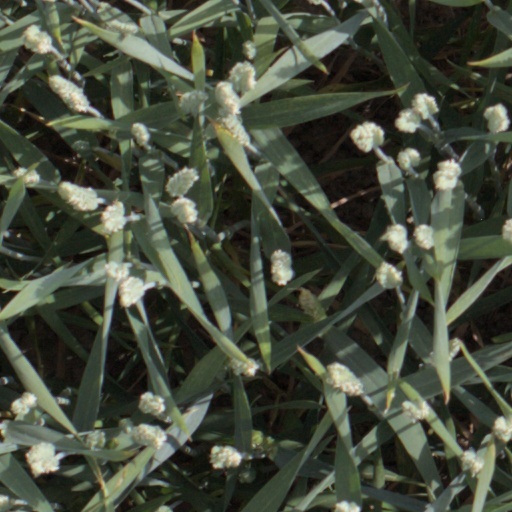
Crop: wheat